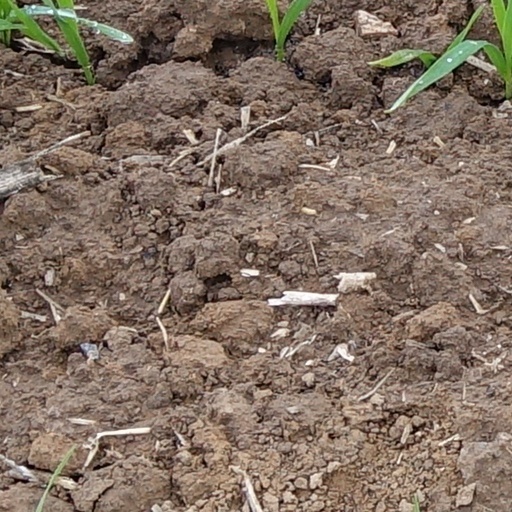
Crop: wheat